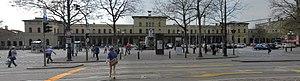
Bâtiment d'accueil Gare centrale d'Augsbourg (Victoria Route).
La gare centrale d'Augsbourg, est une gare ferroviaire allemande, située au centre-ville d'Augsbourg, dans le land de la Bavière.